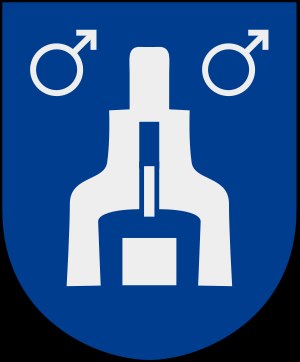
Sandviken (Sverige)
Sandvikens byvåben
Sandviken er en by som ligger i Gävleborgs län i Gästrikland i Sverige. Den er administrationsby i Sandvikens kommun og i 2010 havde byen 22.965 indbyggere.